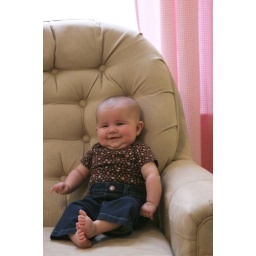
Big girl sitting up in a bigger chair